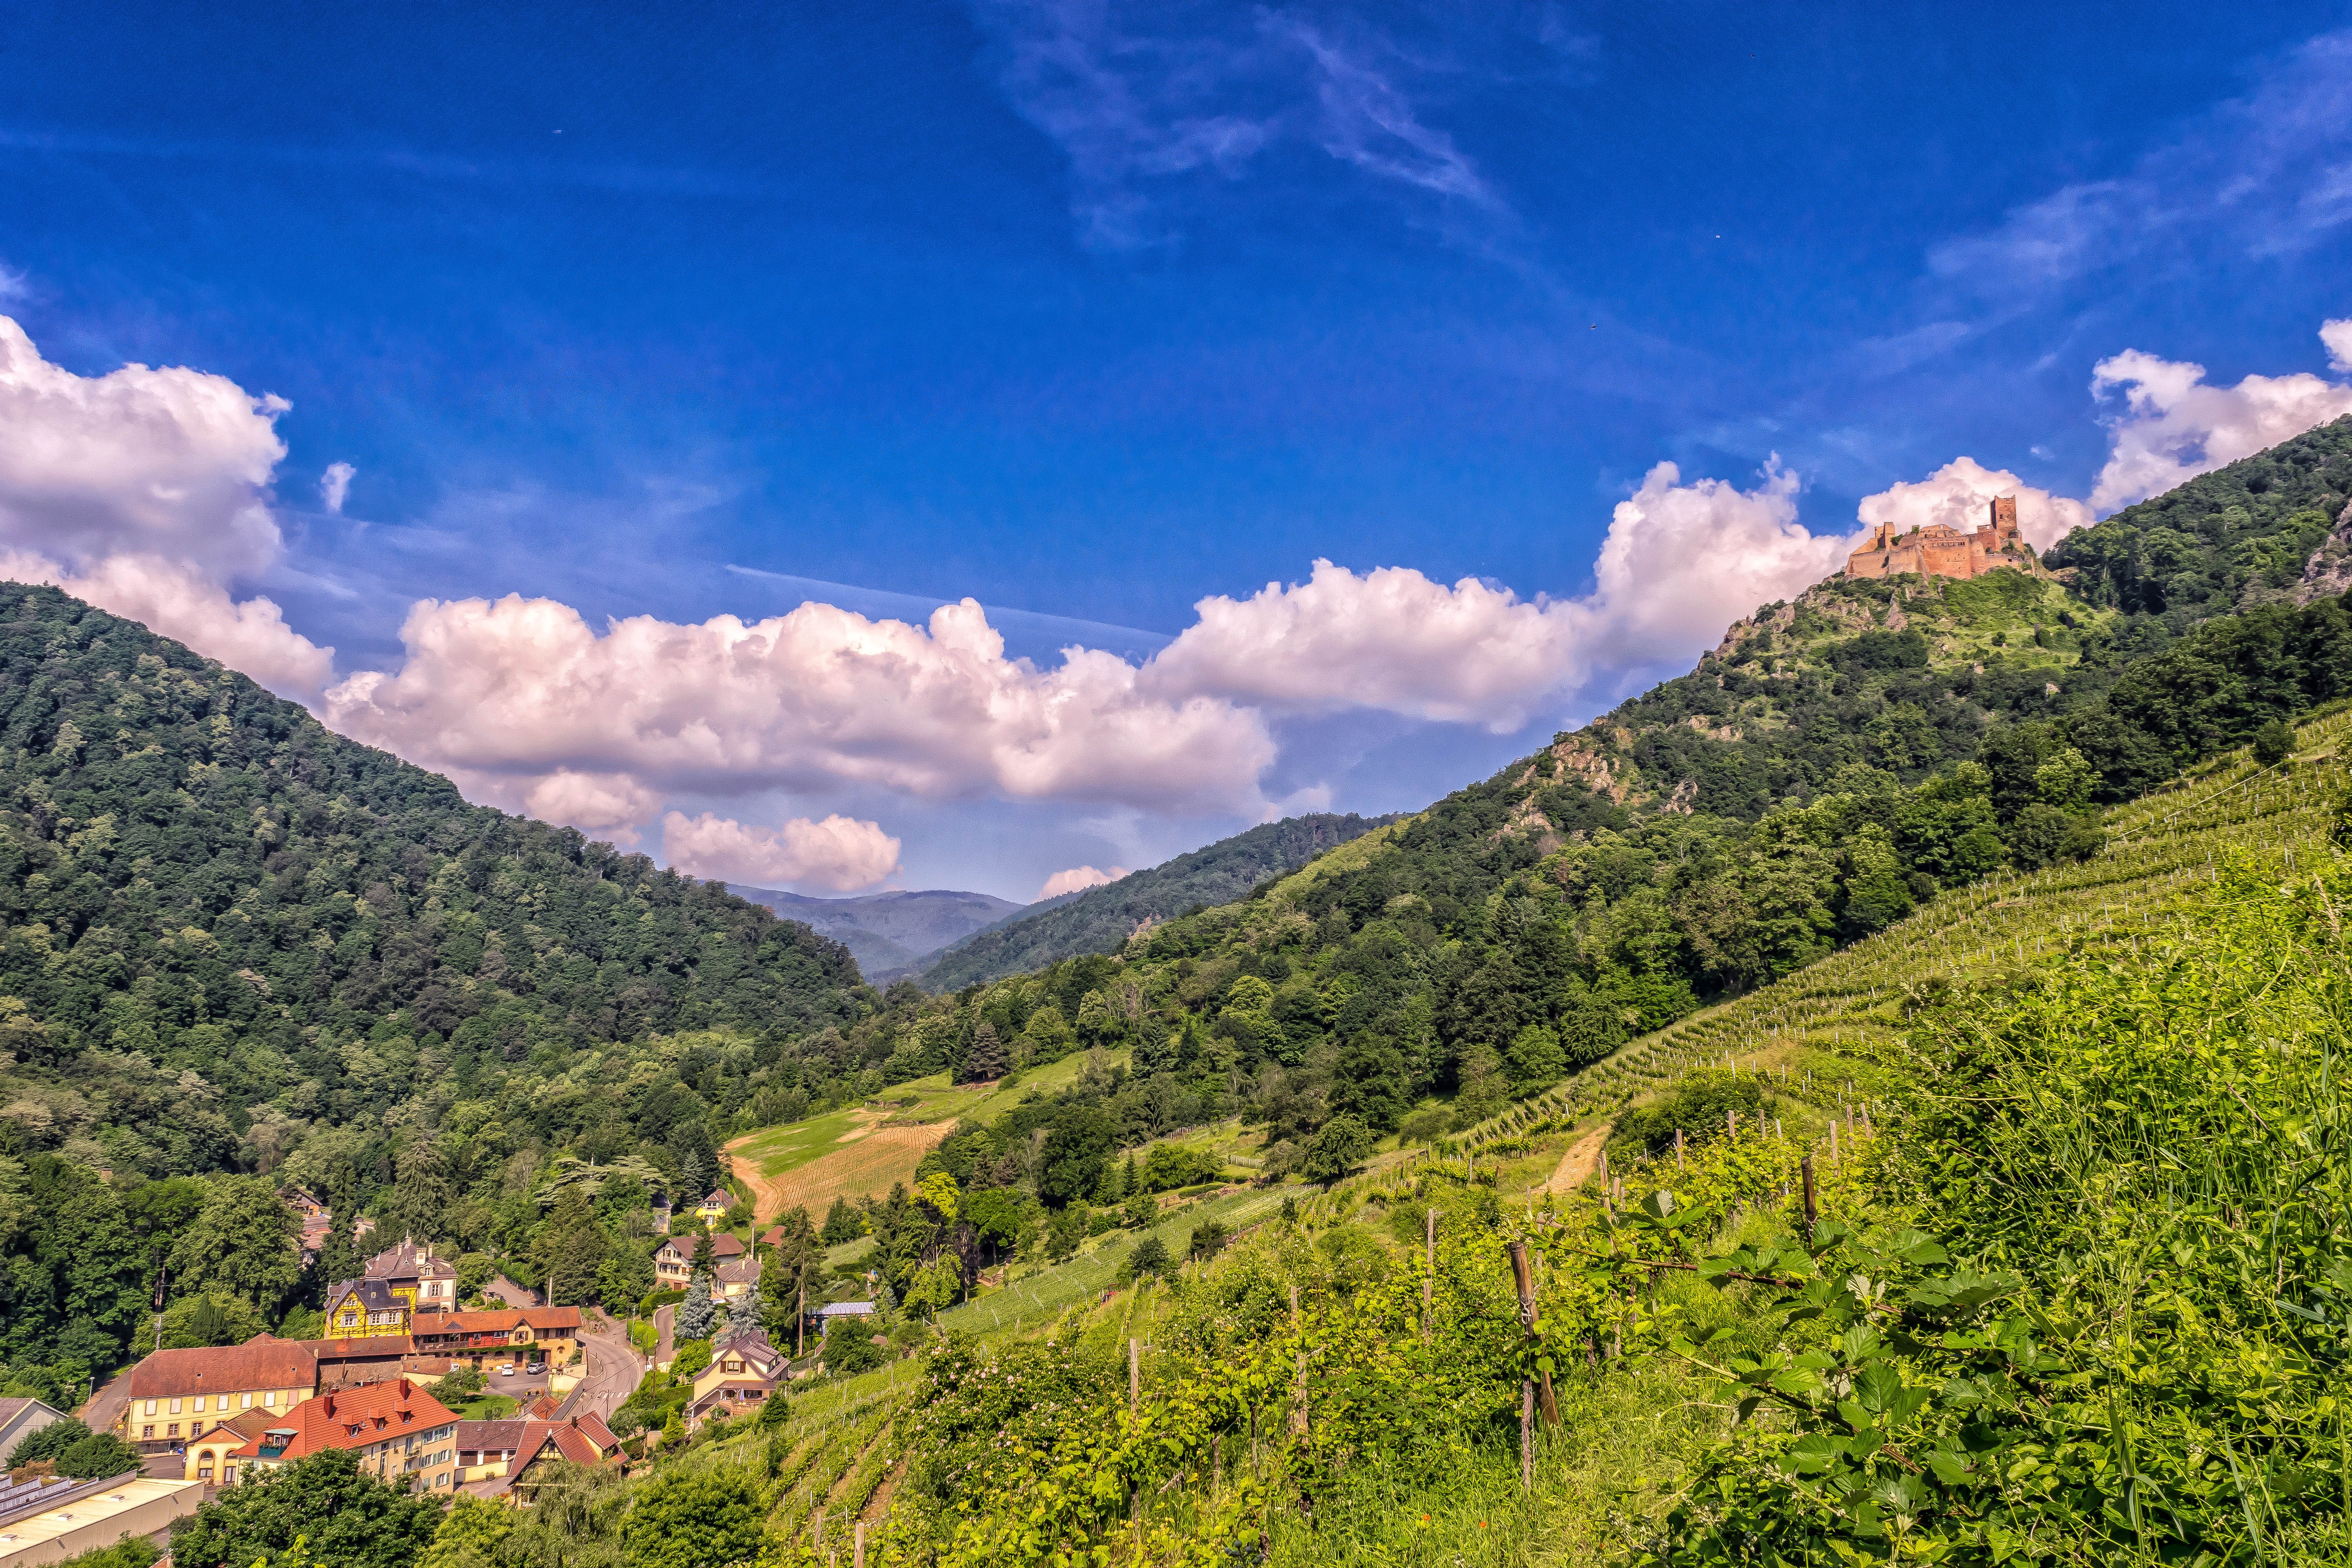
landscape, forest, mountain, cloud, sky, meadow, hill, valley, mountain range, france, green, ridge, mountains, alps, plateau, alsace, vosges, rural area, landform, mountain pass, geographical feature, mountainous landforms